Crawford R. Thoburn

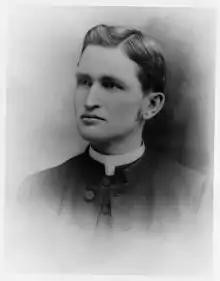
Portrait of Crawford Thoburn President Chancellor 1892-1898

Crawford Rockwell Thoburn (1862–1899) was an American Methodist minister and missionary.